HMS Seahorse (1880)

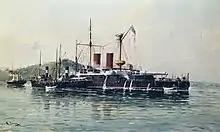
HMS "Howe" being towed into Ferrol, Galicia by "Seahorse" with salvage steamers alongside, April 1893, by Alfonso Sanz

Based at Portsmouth, as well as a fleet tug, "Seahorse" served in a variety of roles, including survey ship, and was often described as a gunboat or "special service vessel". During the Anglo-Egyptian War of 1882 "Seahorse" was additionally equipped with gatling guns and stationed at Port Said for towing and patrol duties in the Suez Canal. Amongst her salvage jobs was the battleship HMS "Howe", which stranded on a shoal off Ferrol, Spain in November 1892 and could be refloated only five months later. During the First World War she continued to be based at Portsmouth where she was used as a fleet tug, and later a rescue tug.